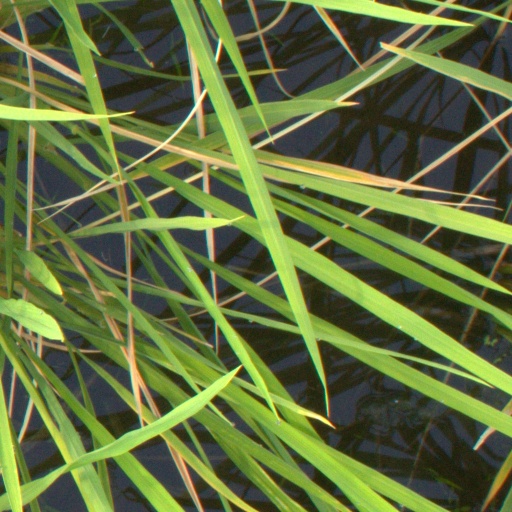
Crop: rice